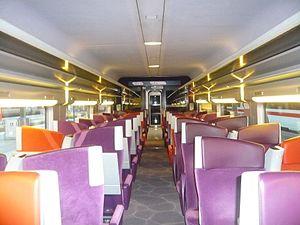
Le deuxieme de un TGV POS